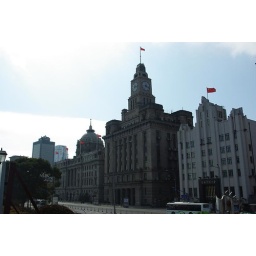
The clock tower by day